Gillis Hooftman

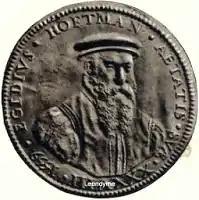
A medallion by Steven van Herwijck with a portrait of Gillis Hooftman

Gillis Hooftman was the son of Erken (Arnold) Arnt Hauptmann (d. 1545), a bailiff of the Lathof in the Stockem neighborhood of Eupen, and of Tryntgen (Katharina) Hoesch. The family originated from the Rhineland, and its earlier name of "Eichelberg" was changed to a Limburger form, van Eyckelberg. A fiefdom in Eupen-Stockem named after Hauptmann, as is the "Hauptmann Column" was erected to help travelers find their way through the marshlands of the High Fens.